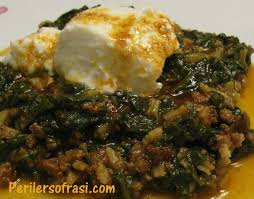
Yemek: ispanak